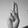
ASL letter: U